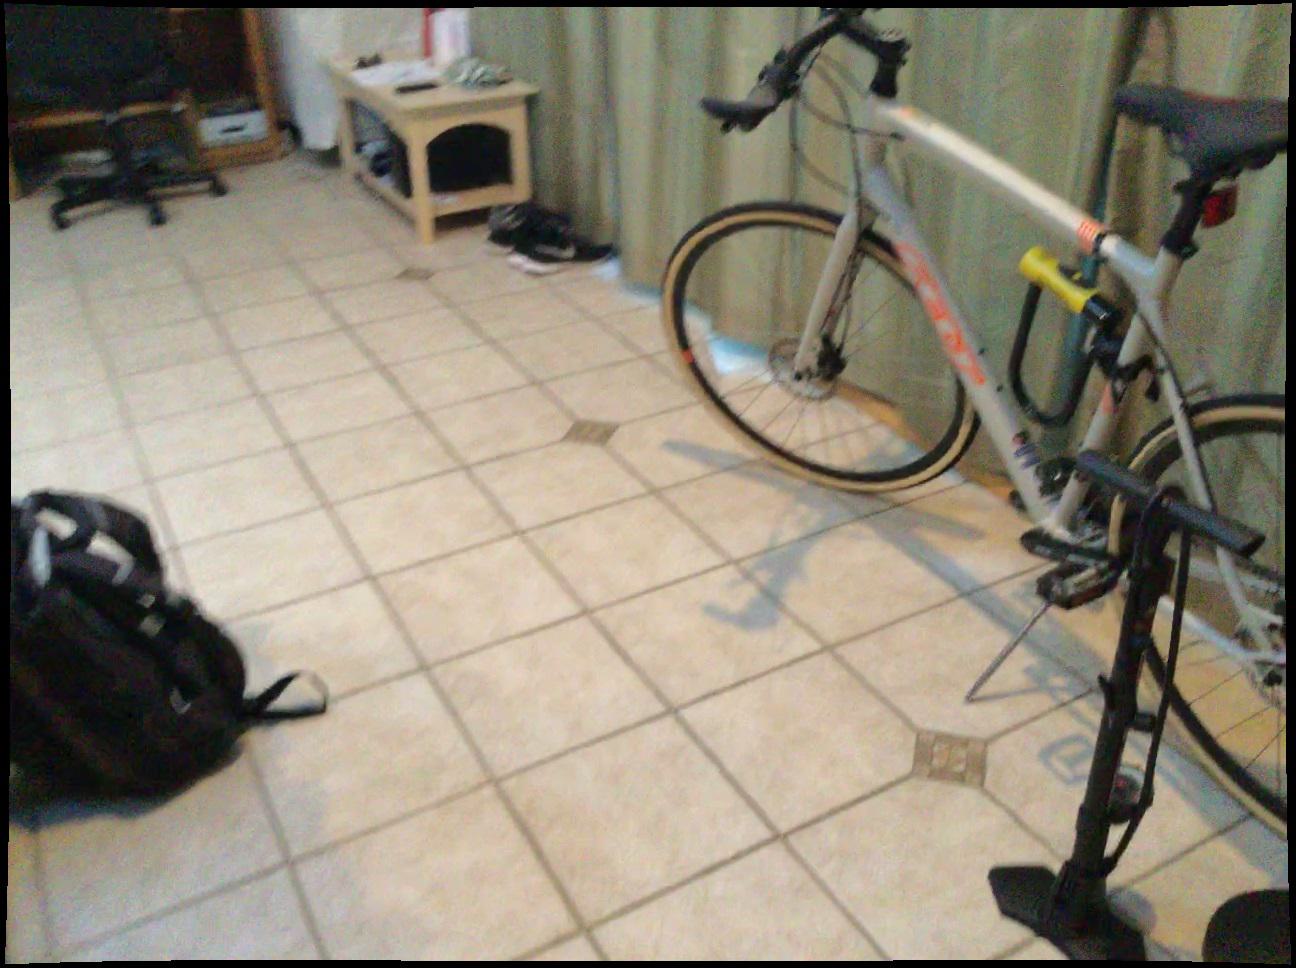
Question: Can the computer fit behind the couch from the camera's perspective? Final answer should be yes or no.
Answer: Yes